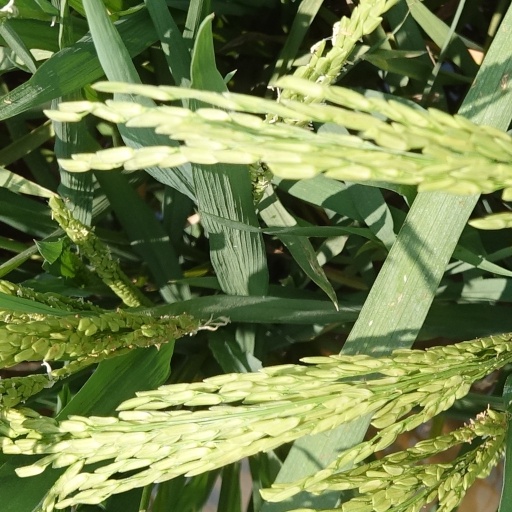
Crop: rice